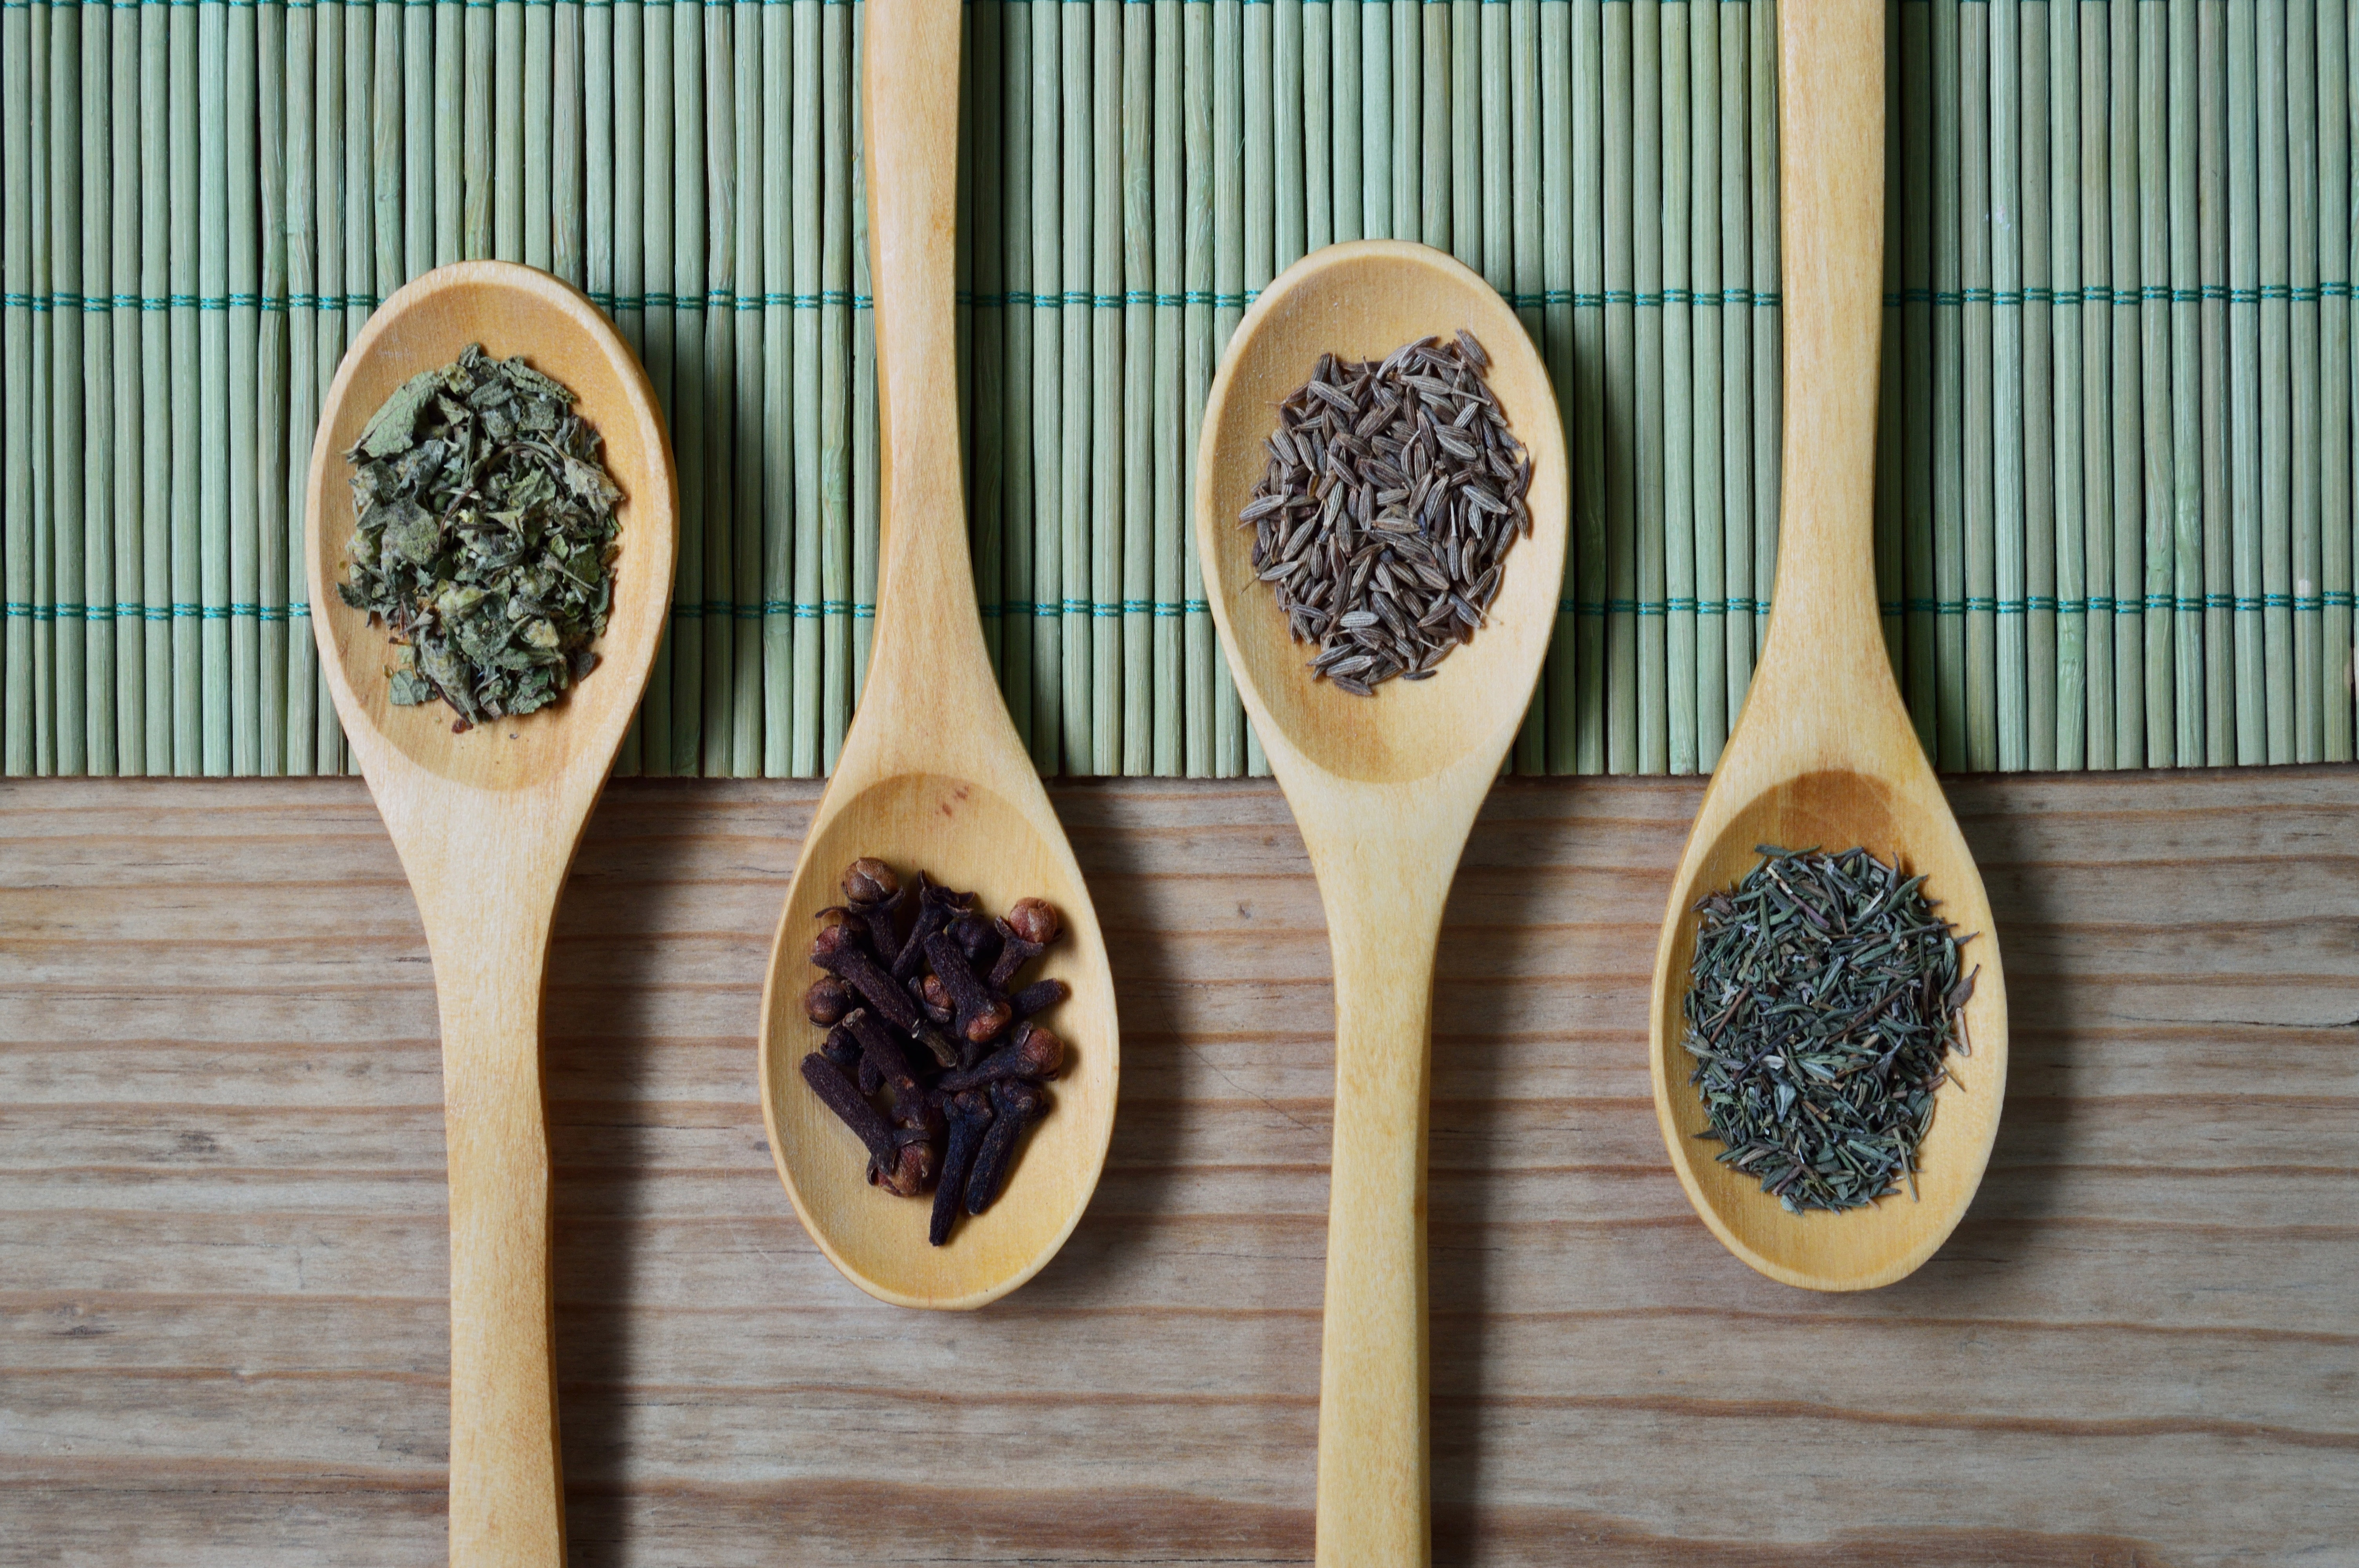
table, utensil, cutlery, wood, texture, tool, food, spice, ingredient, kitchen, recipe, nail, tableware, spoon, chef, detail, oregano, thyme, aromatic, dill